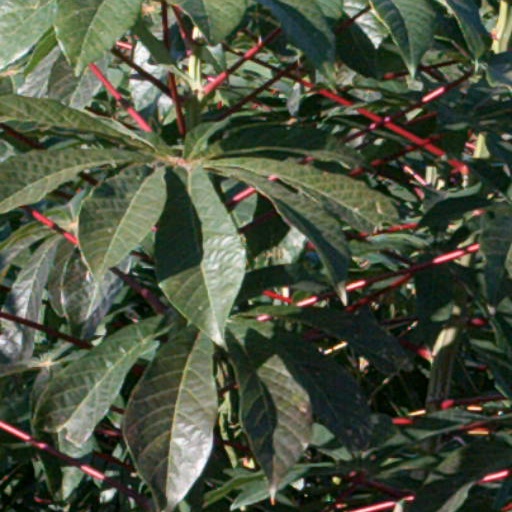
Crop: cassava